Slow steaming

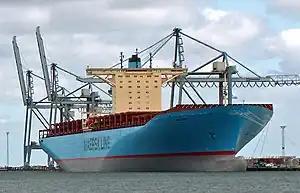
Container ship "Emma Mærsk" in Aarhus, 5 September 2006

Mærsk Line's E-class container ships such as the "Emma Mærsk" can save 4 metric kilotons of fuel oil on a Europe-Singapore voyage by slow steaming. At typical fuel prices of US$600-700 per tonne, this works out to a saving of US$2.4-2.8 million on a typical one-way voyage. Maersk's Triple E-class container ships were designed for slow steaming and have less powerful engines than their predecessors.